Maxwell M. Geffen

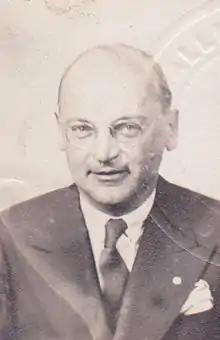
Maxwell M. Geffen in 1941

Geffen graduated from the Columbia University School of Journalism in 1916. He then worked as a correspondent for The New York American newspaper. From 1922 to 1941 he was the publisher of New York Medical Week, the official publication of the New York County Medical Society. From 1938 until 1957 he and Victor Knauth edited Omnibook Magazine, which published abridged versions of current best-sellers. Geffen was also one of the founders of the Blue List, a daily paper that consisted entirely of advertising for municipal bonds that was later merged into Standard & Poor's, which was in turn acquired by McGraw-Hill. He also founded a magazine for doctors, "Medical World News", in 1961 and sold it to McGraw-Hill in 1966 for $17 million.